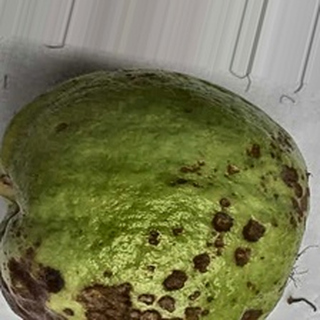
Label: guava_anthracnose